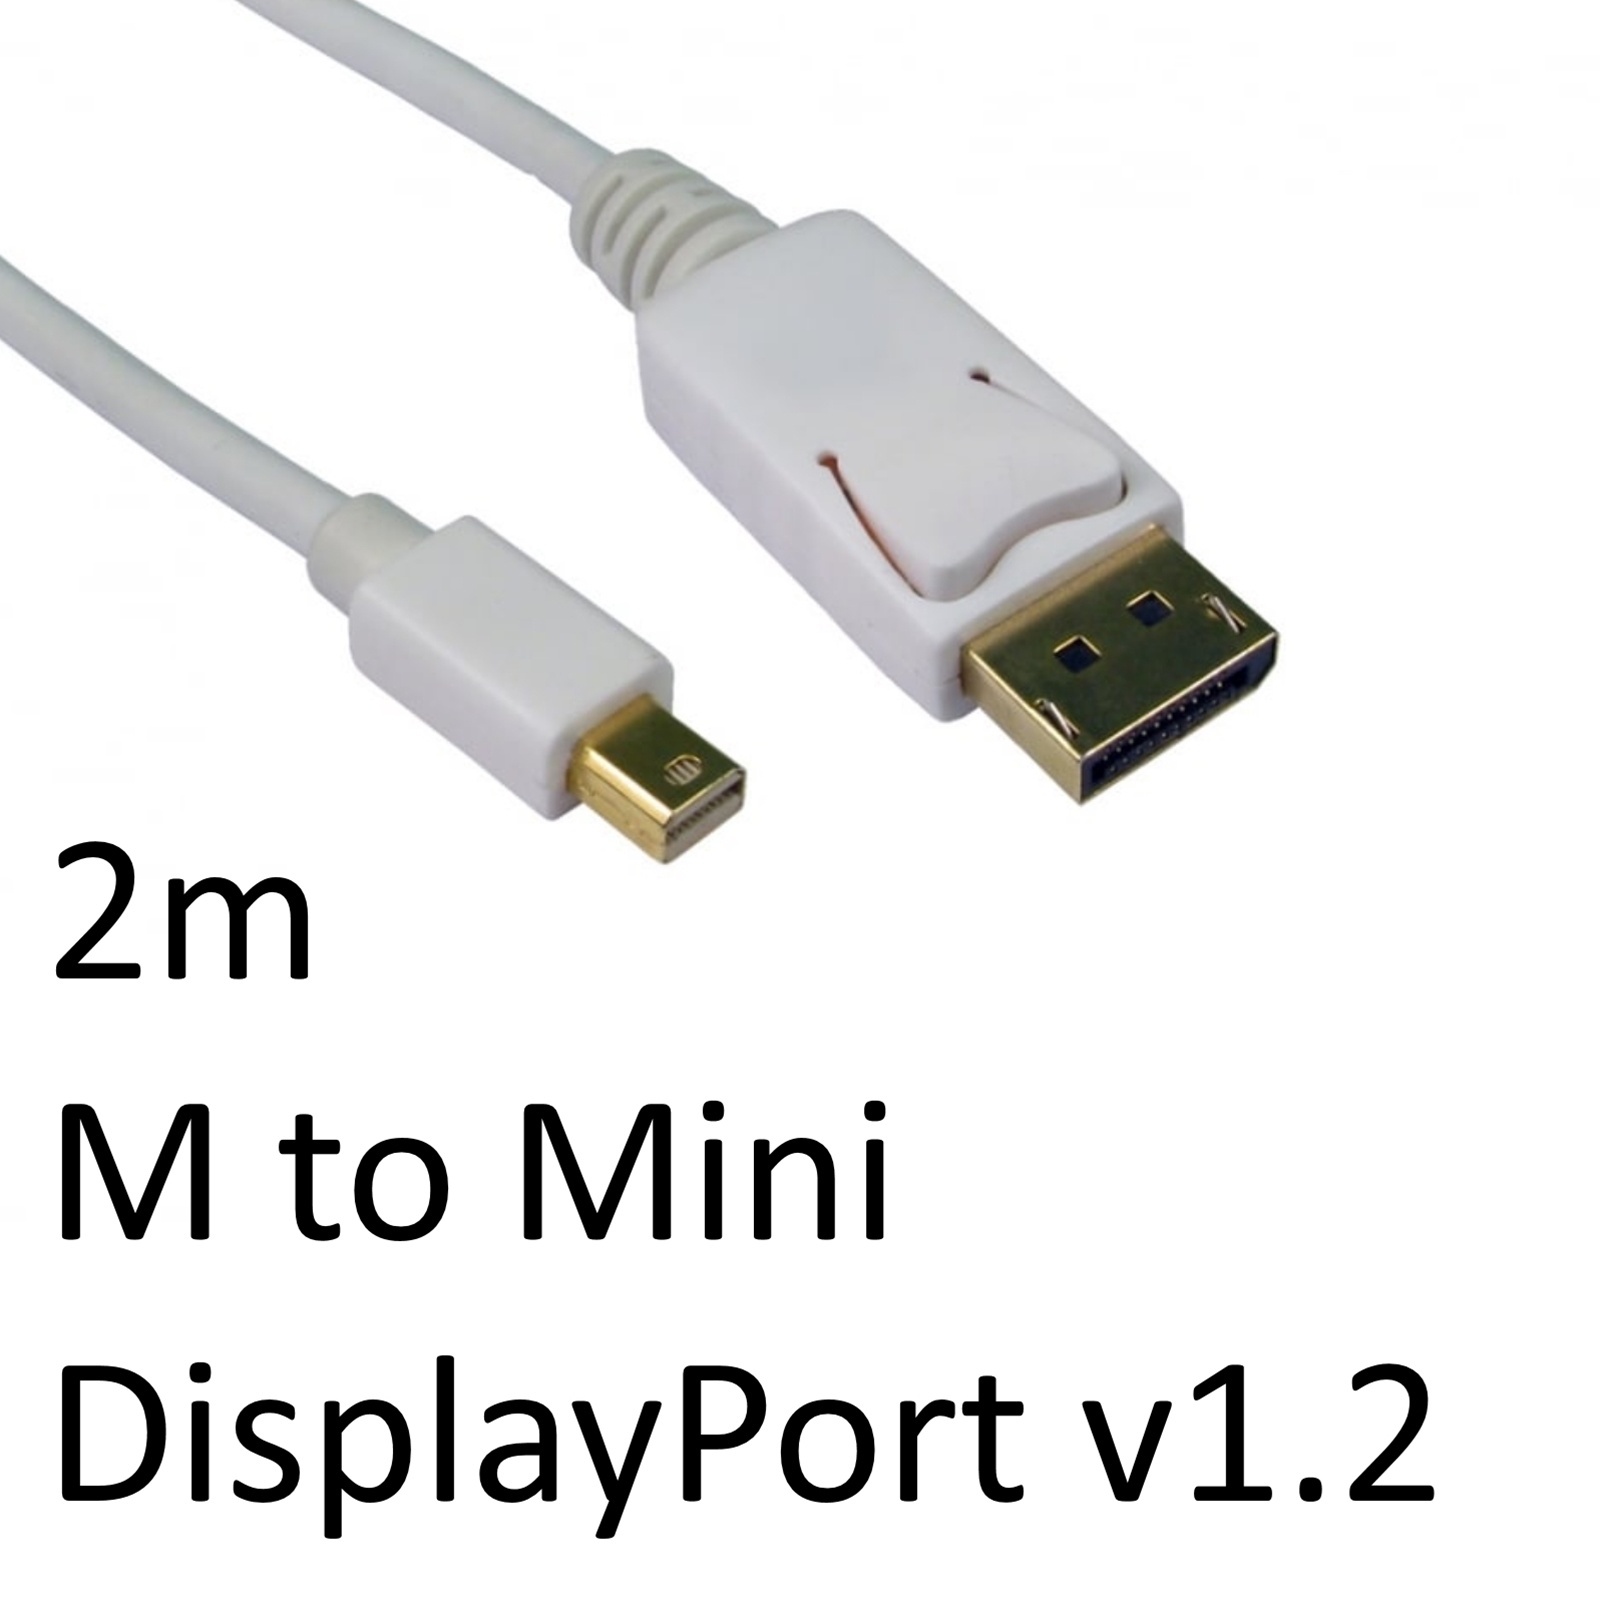
DisplayPort 1.2 (M) to Mini DisplayPort 1.2 (M) 2m White OEM Display Cable
Connection A: DisplayPort (M) Connection B: Mini DisplayPort (M) Length: 2m Colour: White Images shown are for illustration purposes only and actual product may vary Mini DisplayPort to DisplayPort cable for use with Apple computers or graphics cards with mini DisplayPort output. Connection 1 DisplayPort (M) Connection 2 DisplayPort Mini (M) Standard DisplayPort v1.2 Length 2m Colour White Addition Information - Mini DisplayPort to DisplayPort cable - Male to male - Supports up to 2560 x 1600k resolution - White - Gold Connectors
Brand: Gigante
Category: Electronics > Electronics Accessories > Cables > Audio & Video Cables